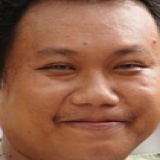
diễn viên Bảo Suzu